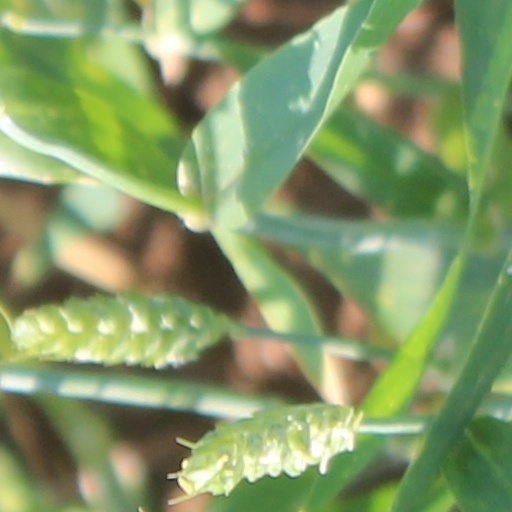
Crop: wheat